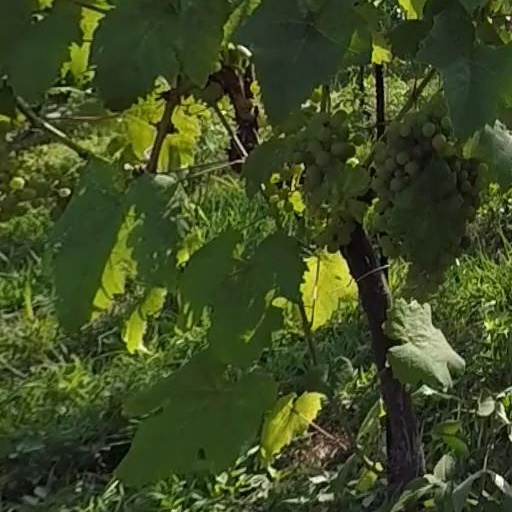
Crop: grape